Constant Riley W. Bixby House

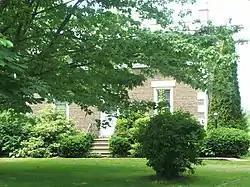
Bixby House, June 2009

The Constant Riley W. Bixby House is a historic house located at 2888 Carmen Road in Hartland, Niagara County, New York.